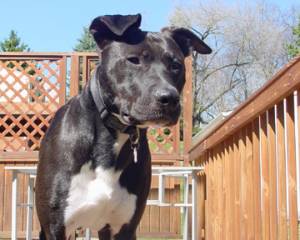
Animal: dog
Breed: american_pit_bull_terrier